Hemp protein

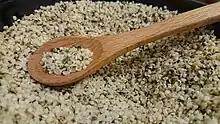
Dehulled hemp seeds (food) containing about 10g of hemp protein per 30g serving

Hemp protein is a plant-derived protein from the cannabis plant and is isolated from hemp seeds (a type of nut).